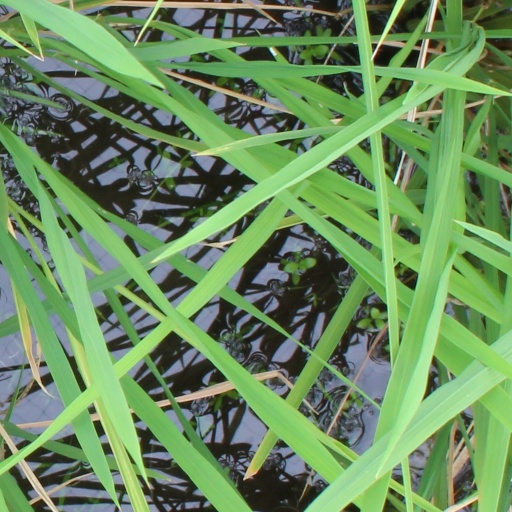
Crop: rice